Marcus Giles

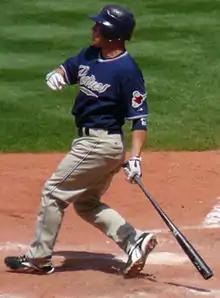
Giles with the San Diego Padres in 2007

Marcus William Giles (born May 18, 1978) is an American former Major League Baseball player. He was a second baseman and batted right-handed. His older brother, Brian Giles, was an outfielder who also played in the Major Leagues. Marcus and Brian played together on the 2007 San Diego Padres.